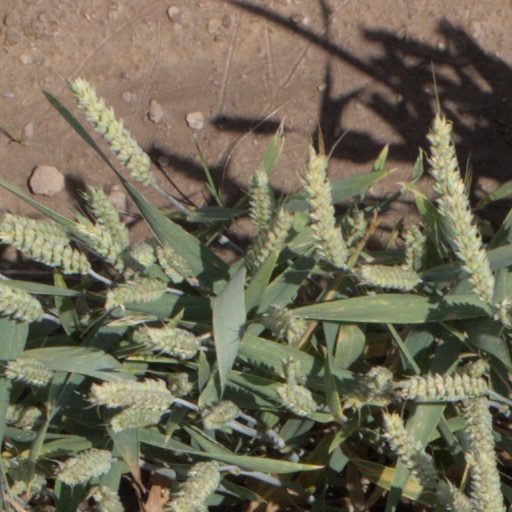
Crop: wheat